List of Germans in the NHL

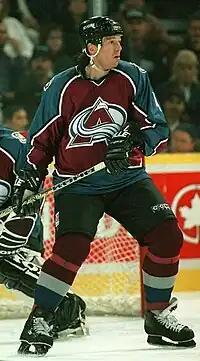
Uwe Krupp was the first German to have a significant NHL career and the first to win the Stanley Cup.

As of February 2025, there were seven Germans playing in the NHL, or roughly 1% of players. Orest Romashyna was drafted by the Boston Bruins with the third overall pick in the 1963 NHL amateur draft, the joint-highest a German player has ever been drafted (sharing the honor with Leon Draisaitl and Tim Stützle). In the process, Romashyna was the first German ever drafted, but never played a game in the league. The first German to appear in a game was Udo Kießling, suiting up for the Minnesota North Stars. His first and only appearance came in a game on 13 March 1982.